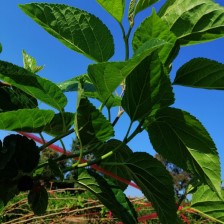
Variety: BlackOodTurkey